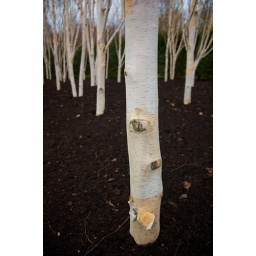
Beautiful white trunk birch trees in Anglesea Abbey